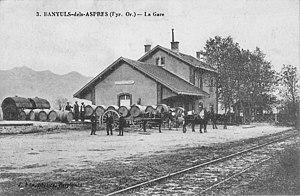
La gare de Banyuls-dels-Aspres avec son bâtiment voyageurs, sa halle à marchandises et son quais de chargement, avec des barriques.
La gare de Banyuls-dels-Aspres est une gare ferroviaire française, fermée, de la ligne d'Elne à Arles-sur-Tech, située sur le territoire de la commune de Banyuls-dels-Aspres, dans le département des Pyrénées-Orientales, en région administrative Occitanie.
La viticulture dans les Pyrénées-Orientales est l'ensemble des activités visant à cultiver la vigne dans le département français des Pyrénées-Orientales, en particulier pour la production de vin. La production viticole est essentiellement issue de la plaine du Roussillon et des contreforts voisins, le vignoble et le vin qui en sont issus sont souvent appelés vins et vignoble du Roussillon. Les vins les plus réputés sont des vins doux naturels : banyuls, maury, rivesaltes et muscat-de-rivesaltes.